Ruthenium anti-cancer drugs

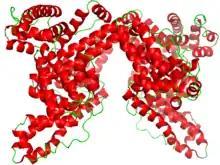
3D rendering of human serum albumin (HSA)

The ruthenium complex BOLD-100 binds to serum albumin as established by X-ray crystallography. This adduct is proposed to facilitate uptake. The levels of serum albumin in these cancerous cells are greatly increased, which may contribute to the lower toxicity associated to the ruthenium drugs in comparison to platinum.